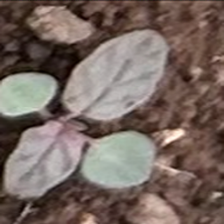
Weed species: Punarnava _(Boerhaavia diffusa)